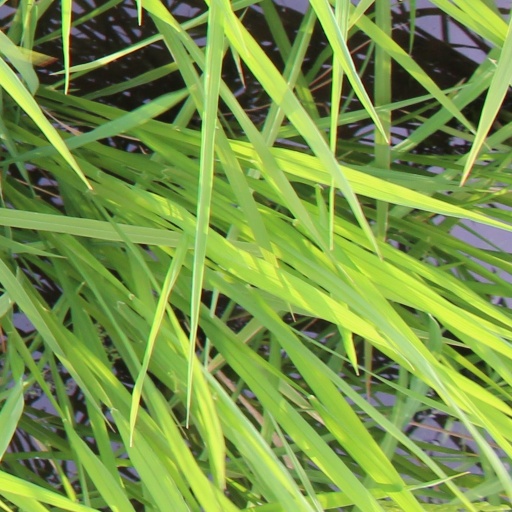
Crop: rice